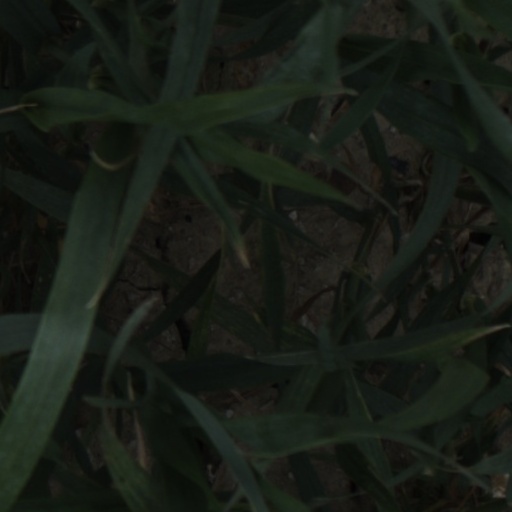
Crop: wheat